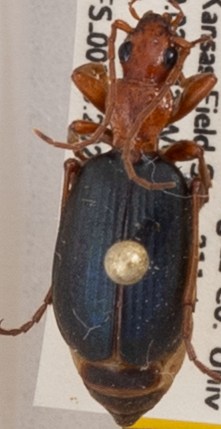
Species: Brachinus alternans
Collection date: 2022-07-13
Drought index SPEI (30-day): -1.13
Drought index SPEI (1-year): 0.376
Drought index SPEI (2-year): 0.226